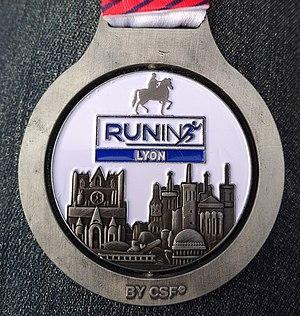
Médaille donnée aux finishers du semi-marathon lors du Run in Lyon 2019.
Run in Lyon est une série de courses à pied se déroulant dans la ville de Lyon depuis 2010.